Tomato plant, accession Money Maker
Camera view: tilt-top (135 deg); turntable rotation: 180 degrees
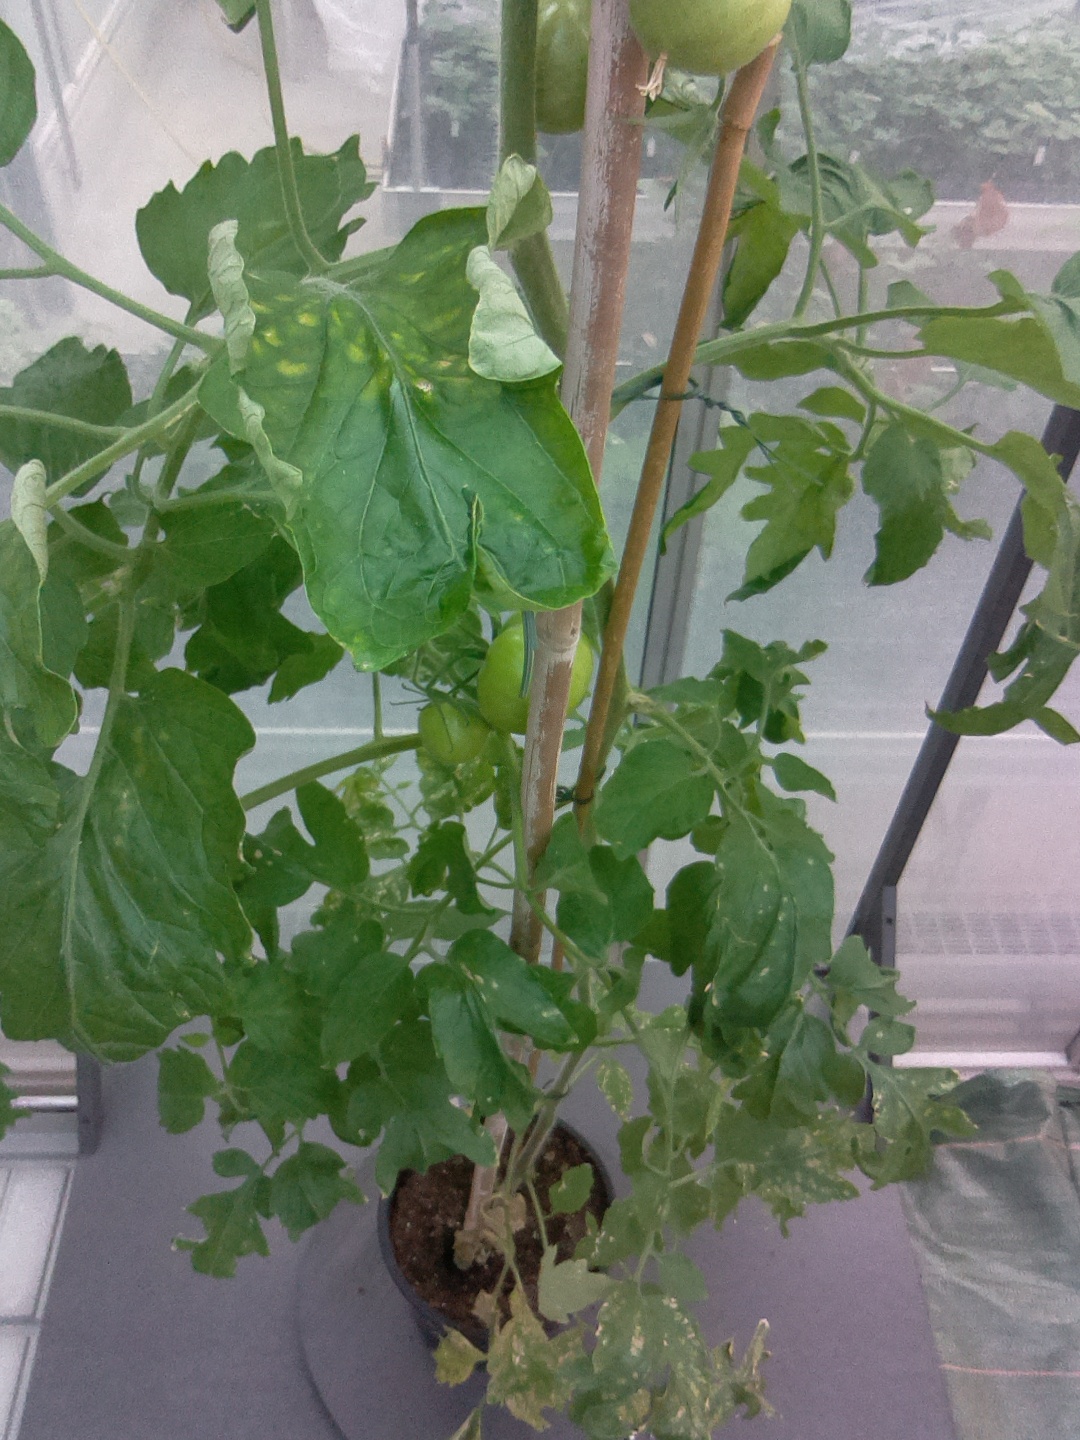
BBCH growth stage 73: 30%-40% of final fruit size